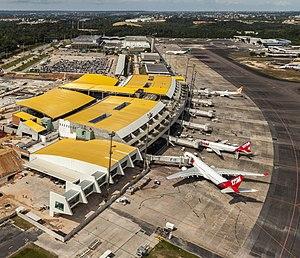
L'Aéroport international de Manaus - Eduardo Gomes est le principal aéroport desservant Manaus, au Brésil. Il est baptisé d'après le Maréchal de l'Air Eduardo Gomes, politicien et militaire brésilien. Il est exploité par Infraero.